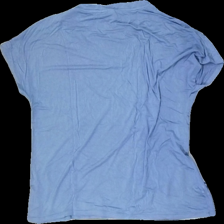
View: back
Type: T-shirt
Category: Ladies
Brand: Not in the list
Brand text on label: Vila
Colors: Blue
Material: 100% viscose
Cut: Regular, V-collar
Size: M
Season: All
Stains: Minor
Price range: <50
Recommended usage: Recycle